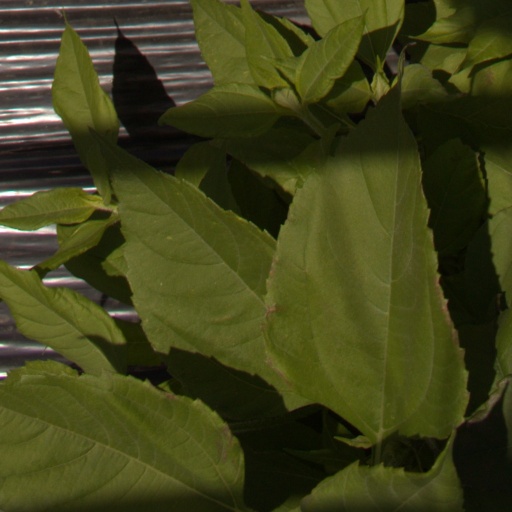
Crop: Jerusalem artichoke